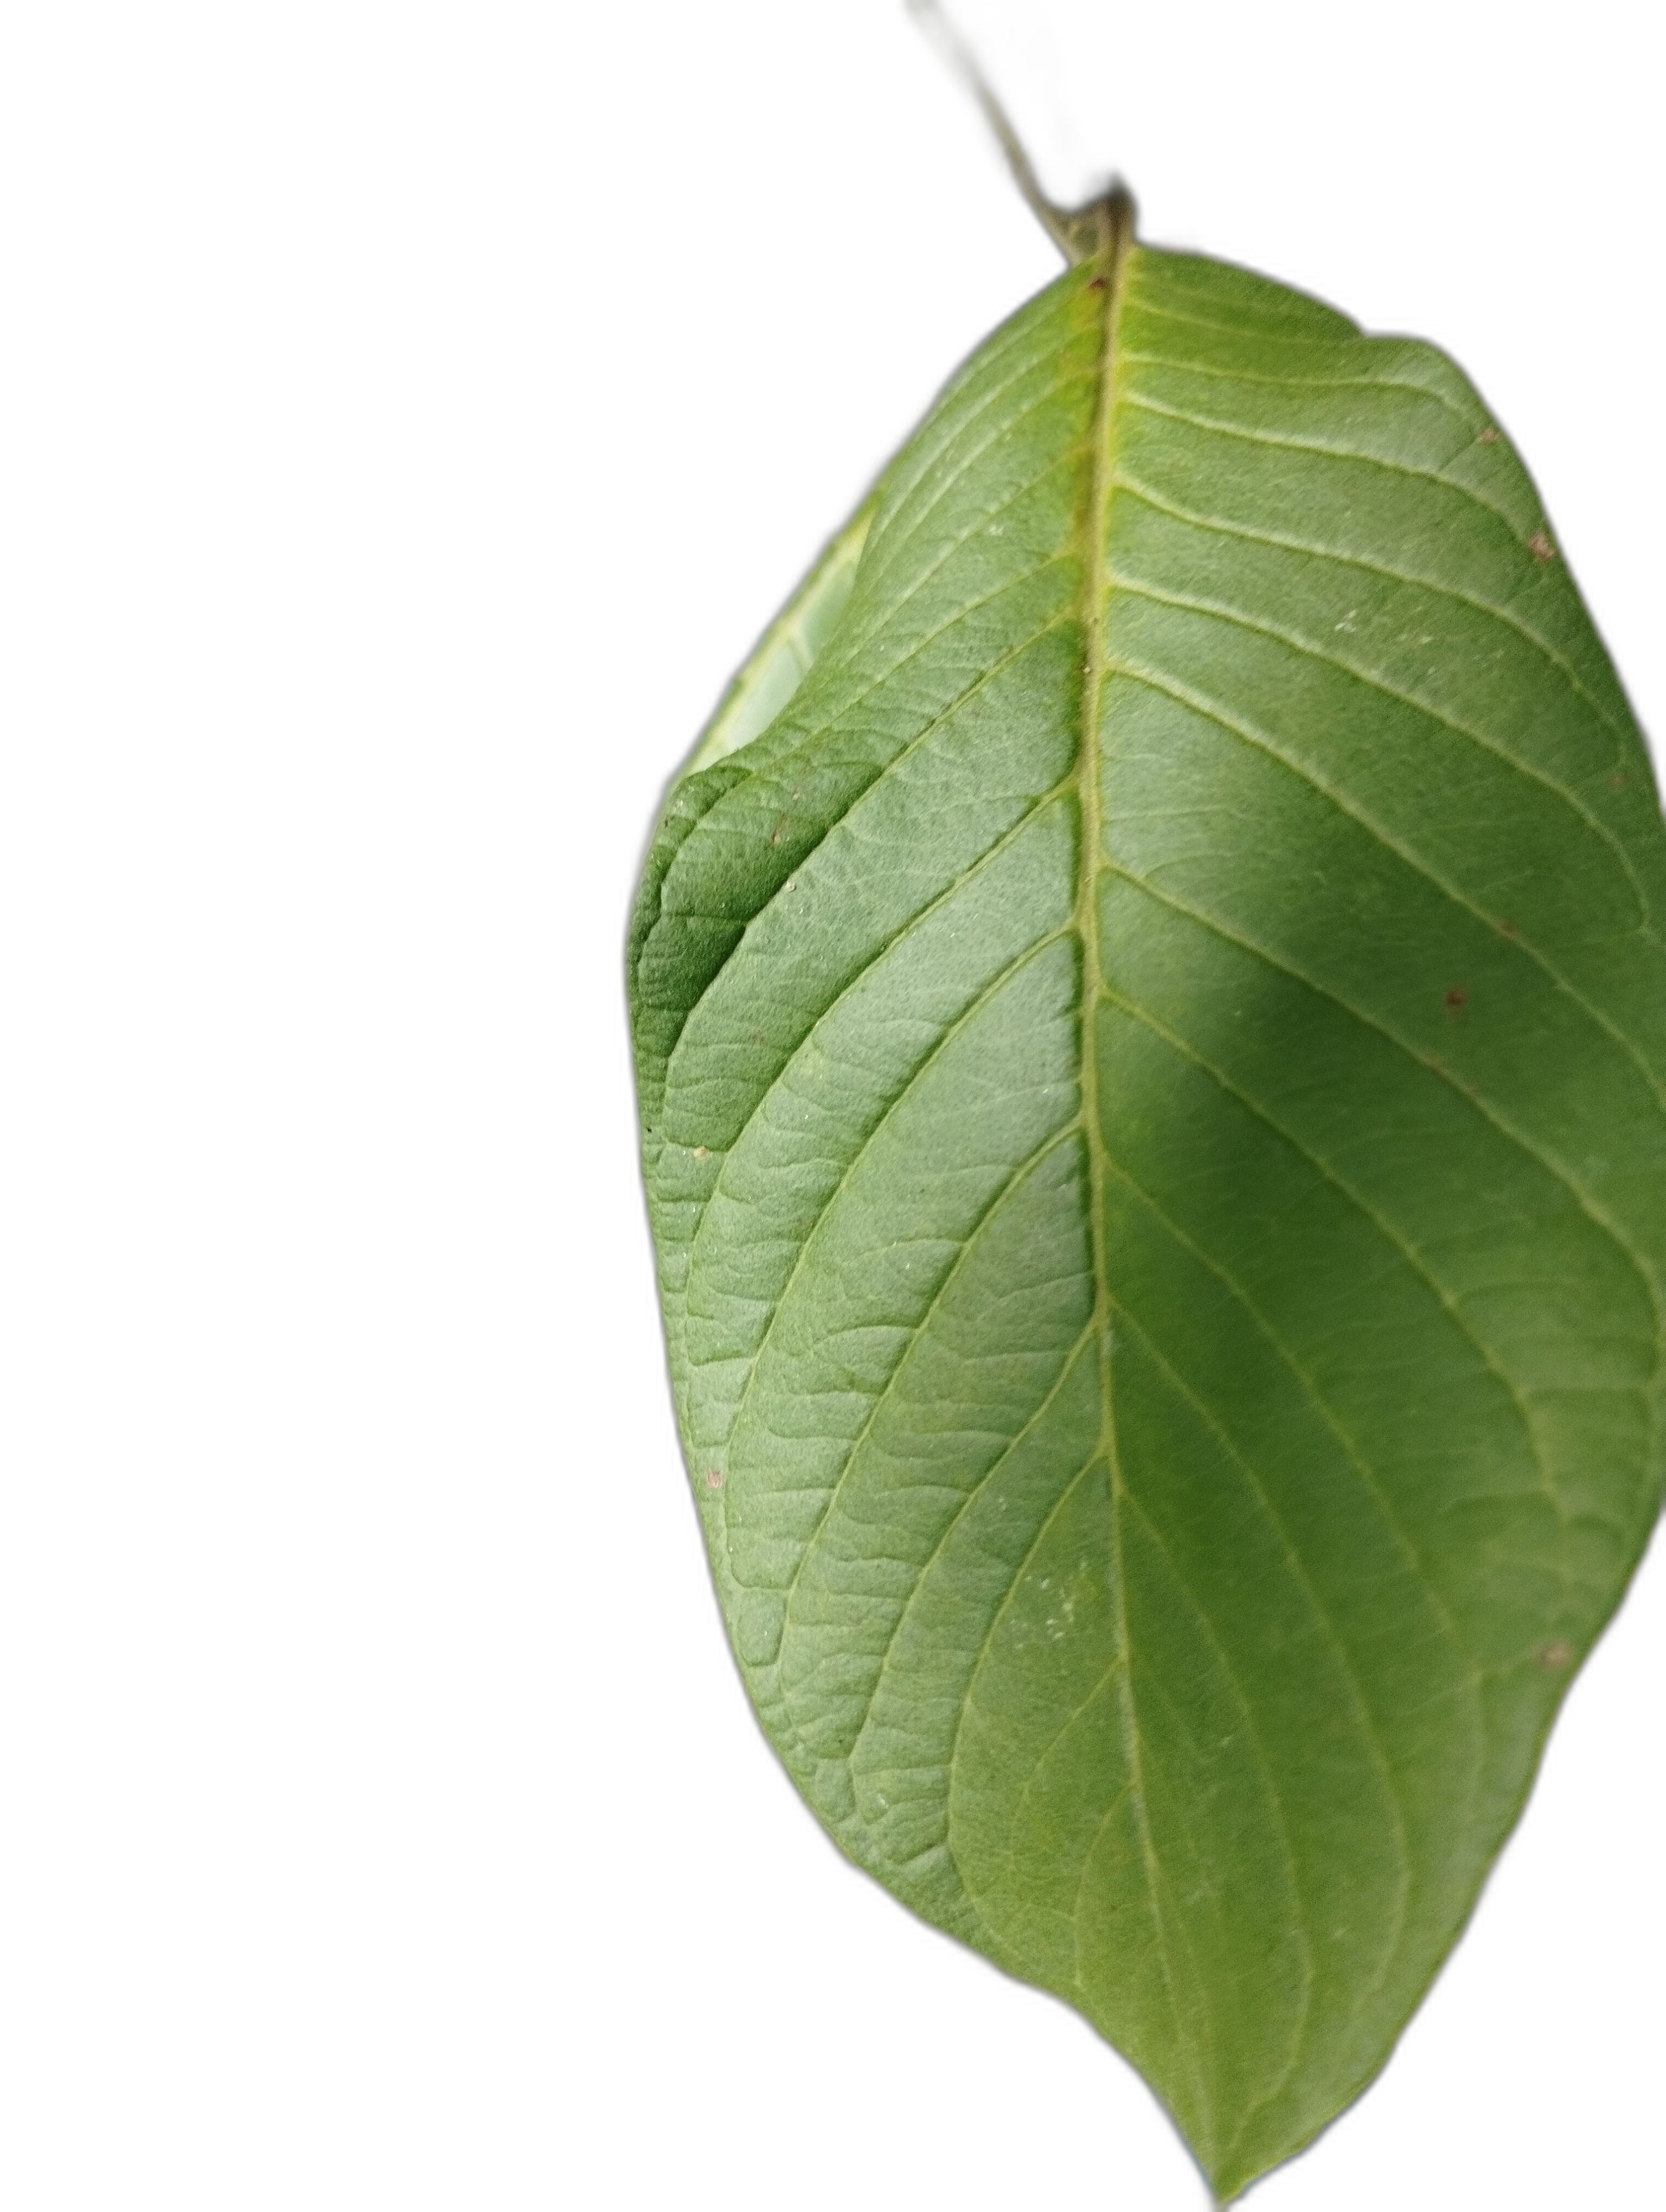
Plant part: leaf
Disease: Healthy